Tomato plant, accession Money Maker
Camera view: bottom (45 deg); turntable rotation: 330 degrees
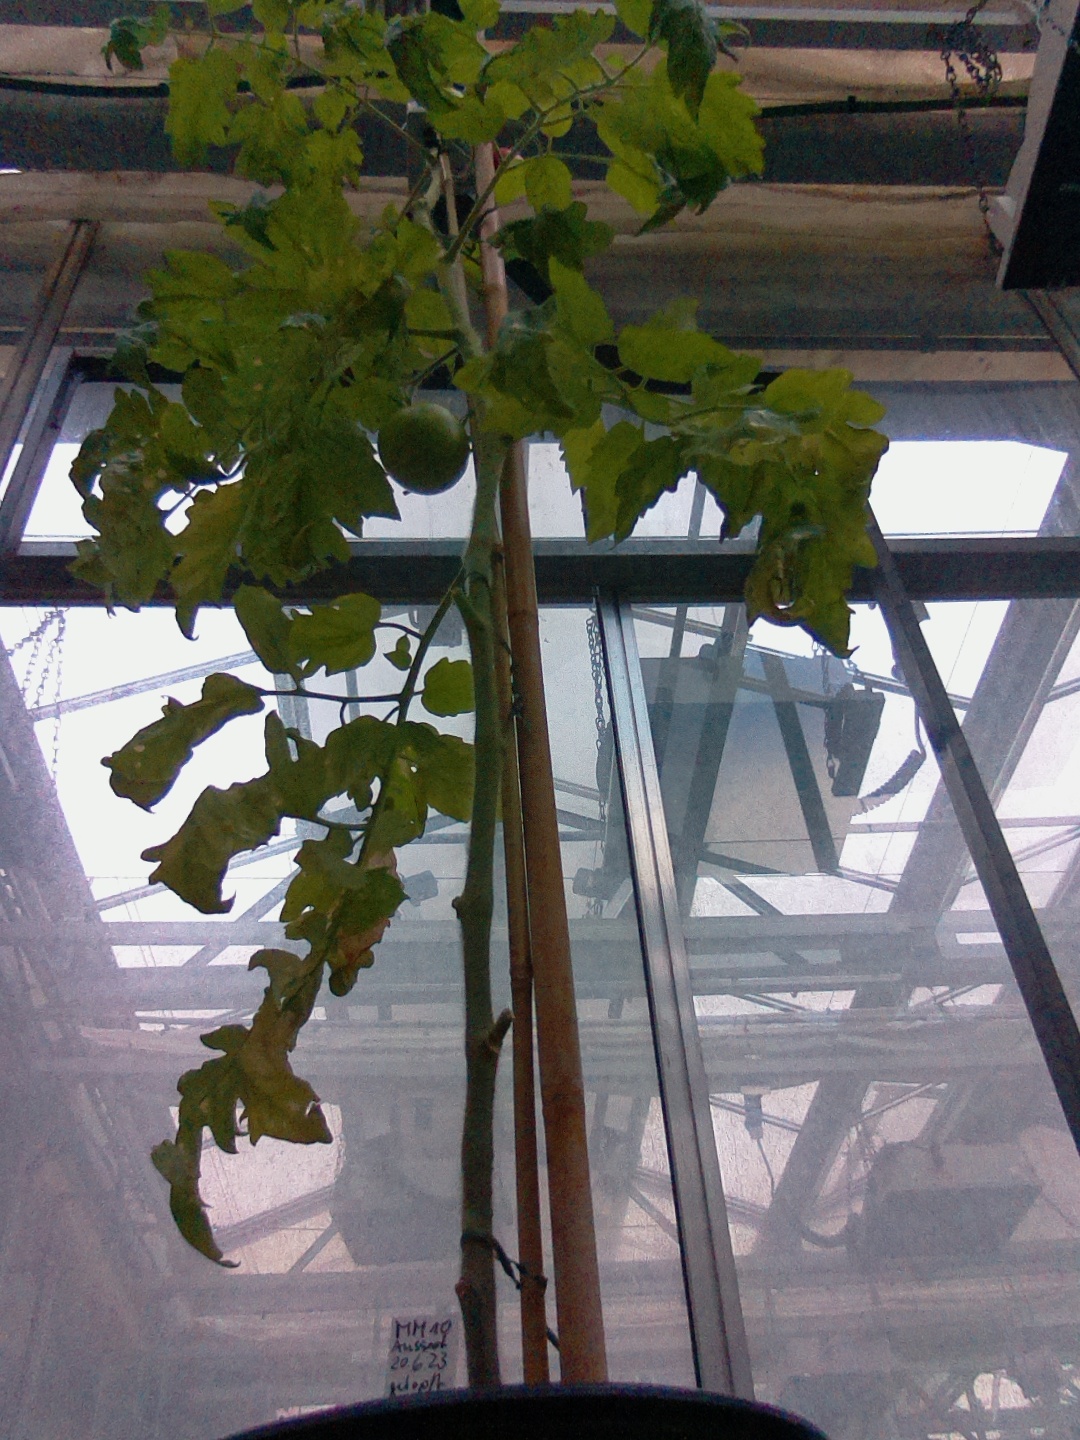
BBCH growth stage 85: 50%-60% of fruits show typical fully ripe color